Viola Savoy

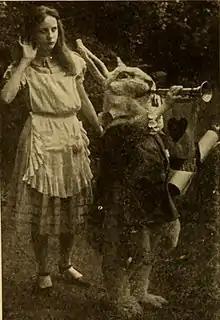
Viola Savoy (left) as Alice in "Alice in Wonderland" (1915)

Viola Savoy (born Viola Kingston Sowars 23 July 1899–February 1987) was an American actress of the silent era remembered today for her early film interpretation of the title role in "Alice in Wonderland" (1915).